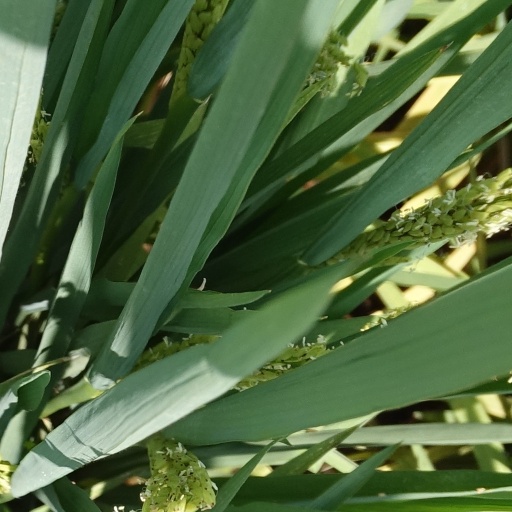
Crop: rice